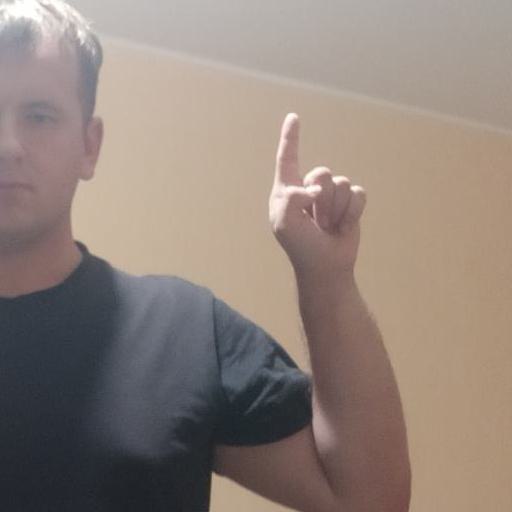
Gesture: one